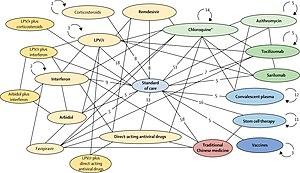
Les ovales (nœud) représentent les interventions ou des groupes/types d'intervention (catégories). Les lignes entre deux ovales indiquent des comparaisons entre essais cliniques. Les chiffres sur les lignes désignent le nombre d'essais cliniques faisant la comparaison spécifique. Les flèches circulaires et les chiffres indiquent le nombre d'essais cliniques non comparatifs dans lesquels cette intervention est incluse. Quelques essais de thérapies combinées ne figurent pas sur la figure par manque de place. (LPV / r = lopinivir – ritonavir). inclus les essais sur l'hydroxychloroquine et la chloroquine.